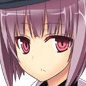
Portrait style: Anime Portrait